Kostia Vlastos

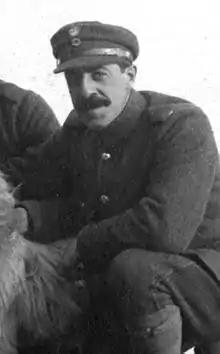
As Greek Army sergeant in Preveza, Greece, December 1912

Kostia Vlastos (17 October 1883 – 28 October 1967) was a Greek of the diaspora, scion of a family of bankers.